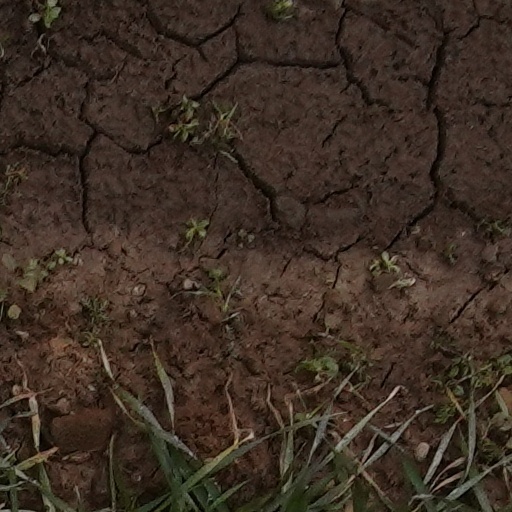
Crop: wheat